H. A. Morton Whitby

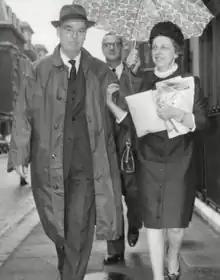
Morton and his wife Marie

Henry Augustus Morton Whitby (24 September 1898 – 1969) was a British cancer researcher, surgeon and urologist. He was best known for inventing an electrical machine that he claimed could detect cancer. He based his machine on Francis Cutler Ellis's Micro-Dynameter. However, medical experts dismissed his device as quackery.